Zum Friedefürsten Church

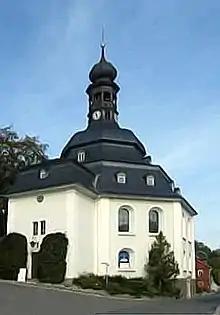
Rundkirche zum Friedefürsten

The Zum Friedefürsten Church is a baroque Lutheran round church in Klingenthal, Saxony, south-eastern Germany. It has an octagonal floorplan and is the largest of its kind in Saxony. The church is the most important historical monument in Klingenthal and dominates the town centre. The church was officially finished in 1737.